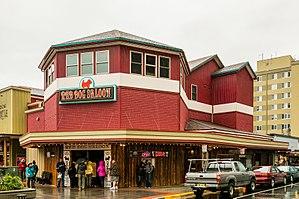
Juneau est la capitale de l'État et siège de la législature de l'Alaska, aux États-Unis, depuis 1906. En 2010, sa population était de 31 275 habitants, ce qui en faisait la troisième ville d'Alaska, loin derrière Anchorage et juste après Fairbanks.